Yellow crazy ant

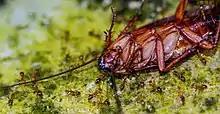
"A. gracilipes" moving a dead American cockroach ("Periplaneta americana") toward their nest in Pohnpei, Federated States of Micronesia

"A gracilipes" has been described as a "scavenging predator" exhibiting a broad diet, a characteristic of many invasive species. It consumes a wide variety of foods, including grains, seeds, arthropods, and decaying matter such as vertebrate corpses. They have been reported to attack and dismember invertebrates such as small isopods, myriapods, molluscs, arachnids, land crabs, earthworms and insects.